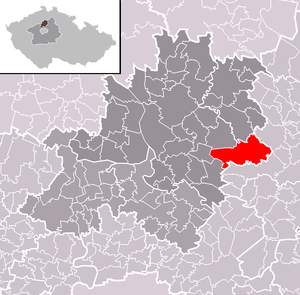
Mělnické Vtelno est une commune du district de Mělník, dans la région de Bohême-Centrale, en République tchèque. Sa population s'élevait à 993 habitants en 2020.